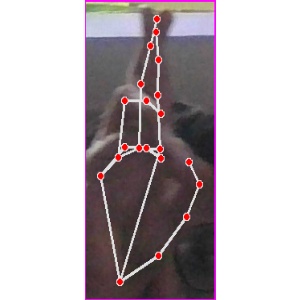
अक्षर: र